Nicholas de Crioll

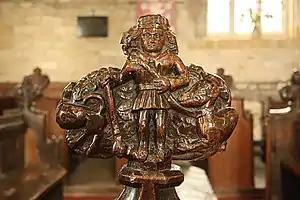
Pew carving at Croxton popularly thought to represent Nicholas de Crioll

Nicholas de Crioll (Cryoyll, Kerrial or Kyriel) (died c. February 1272), of a family seated in Kent, was Constable of Dover Castle and Keeper of the Coast during the early 1260s. His kinsman Bertram de Criol (died 1256) had distinguished himself in these offices during the preceding 20 years and both were near predecessors of the eminent Warden of the Cinque Ports, Stephen de Pencester (of Penshurst).